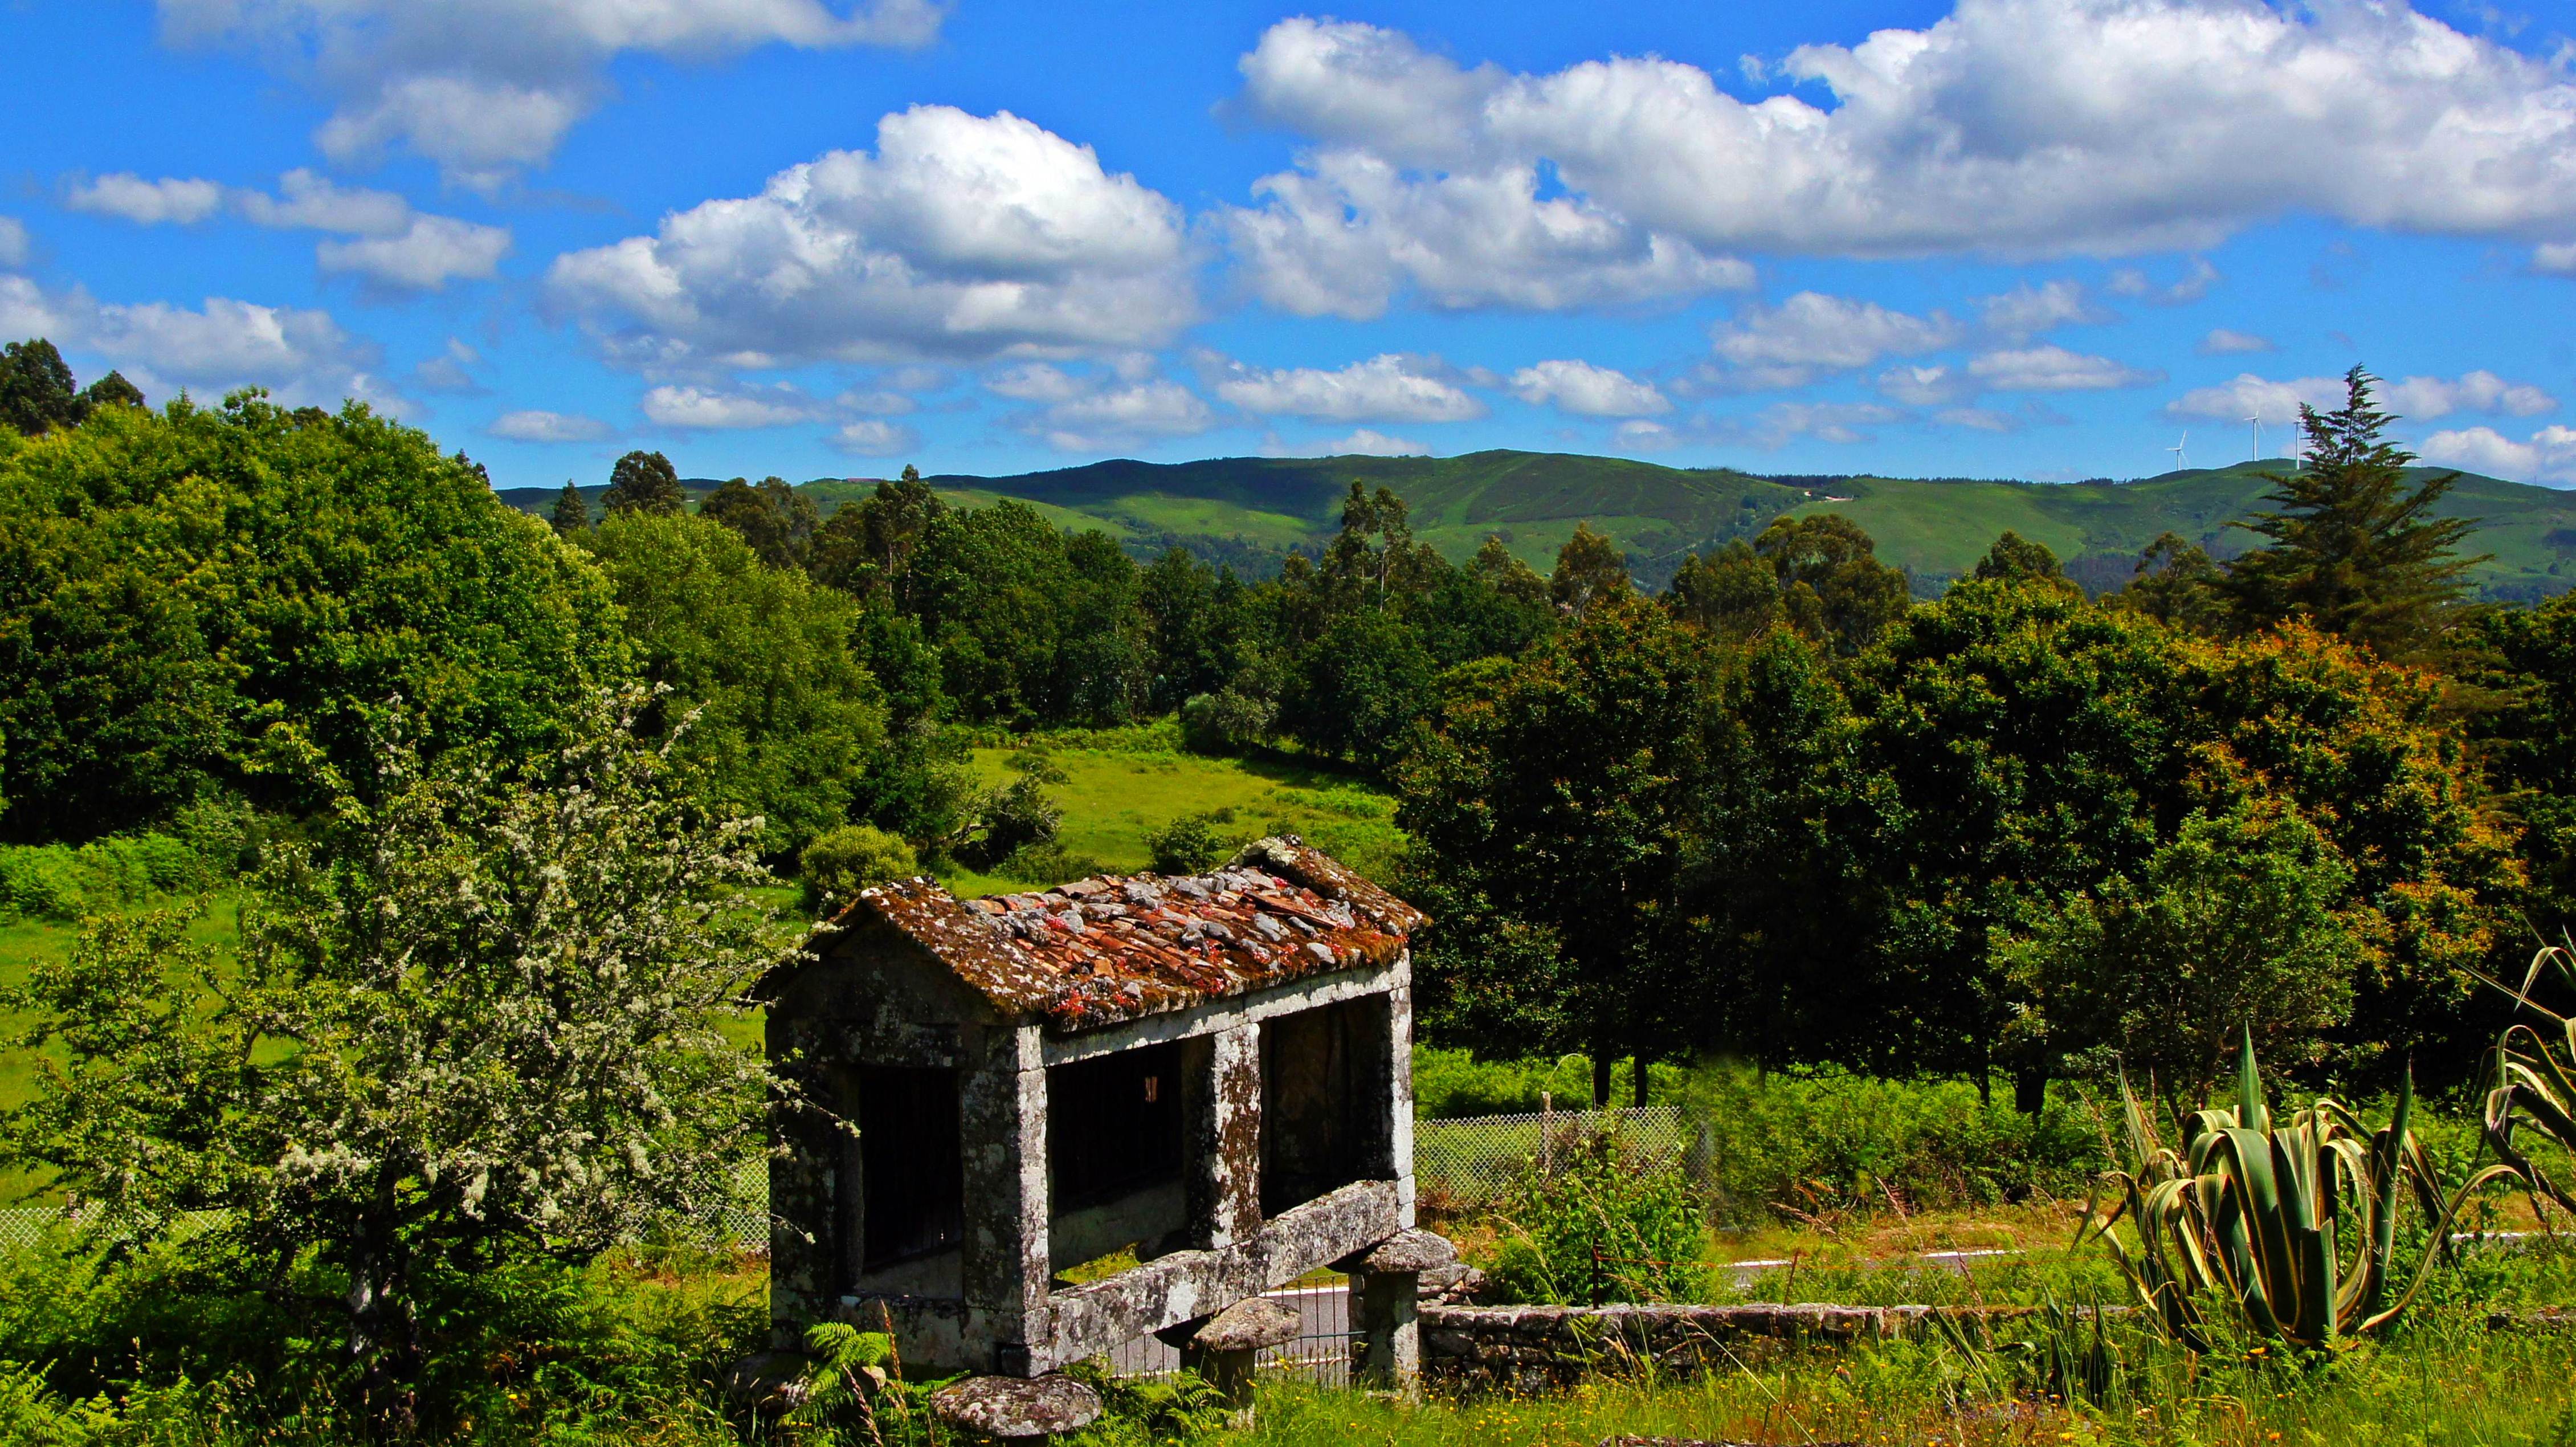
landscape, forest, wilderness, mountain, meadow, hill, valley, mountain range, hut, village, jungle, agriculture, spain, galicia, pontevedra, paisajes, estate, ecosystem, espana, ggl1, gaby1, cotobade, aguasantas, canastros, sonydt18250, sonyslta55, horreos, rural area, natural environment